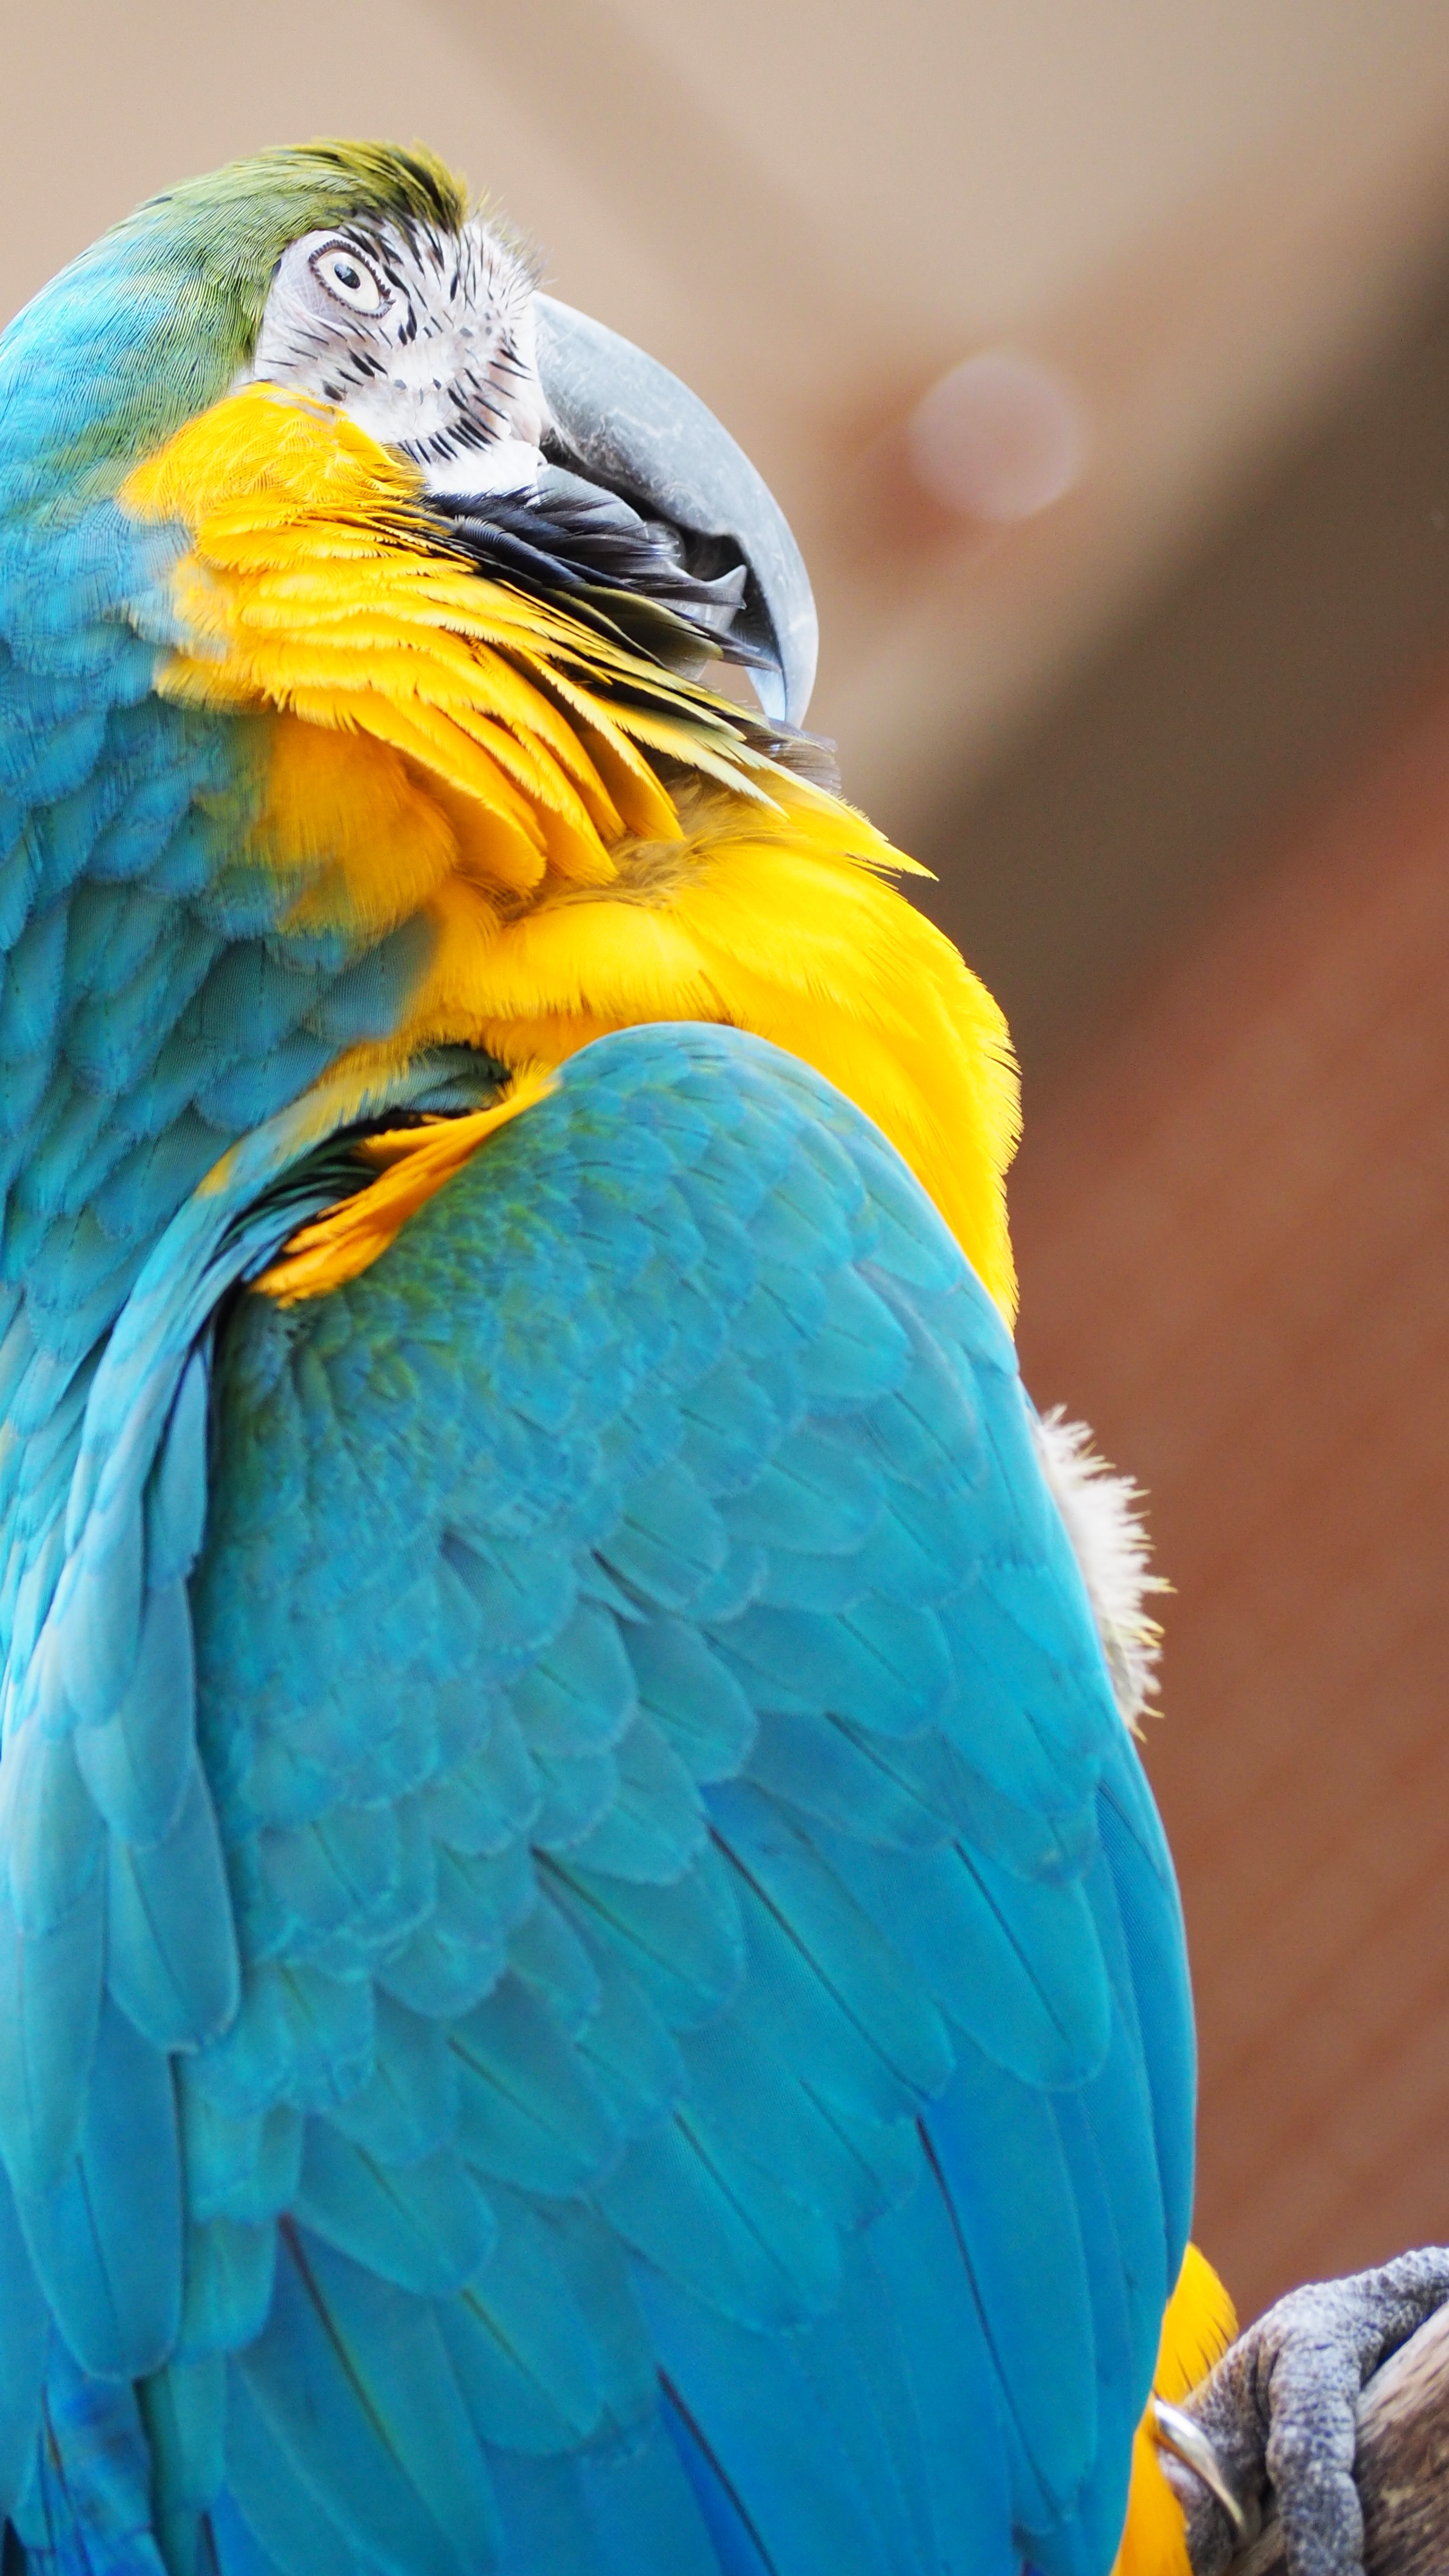
nature, outdoor, bird, wing, animal, wildlife, beak, tropical, blue, colorful, yellow, feather, fauna, macaw, gold, rainforest, vertebrate, parrot, exotic, parakeet, amazon, common pet parakeet